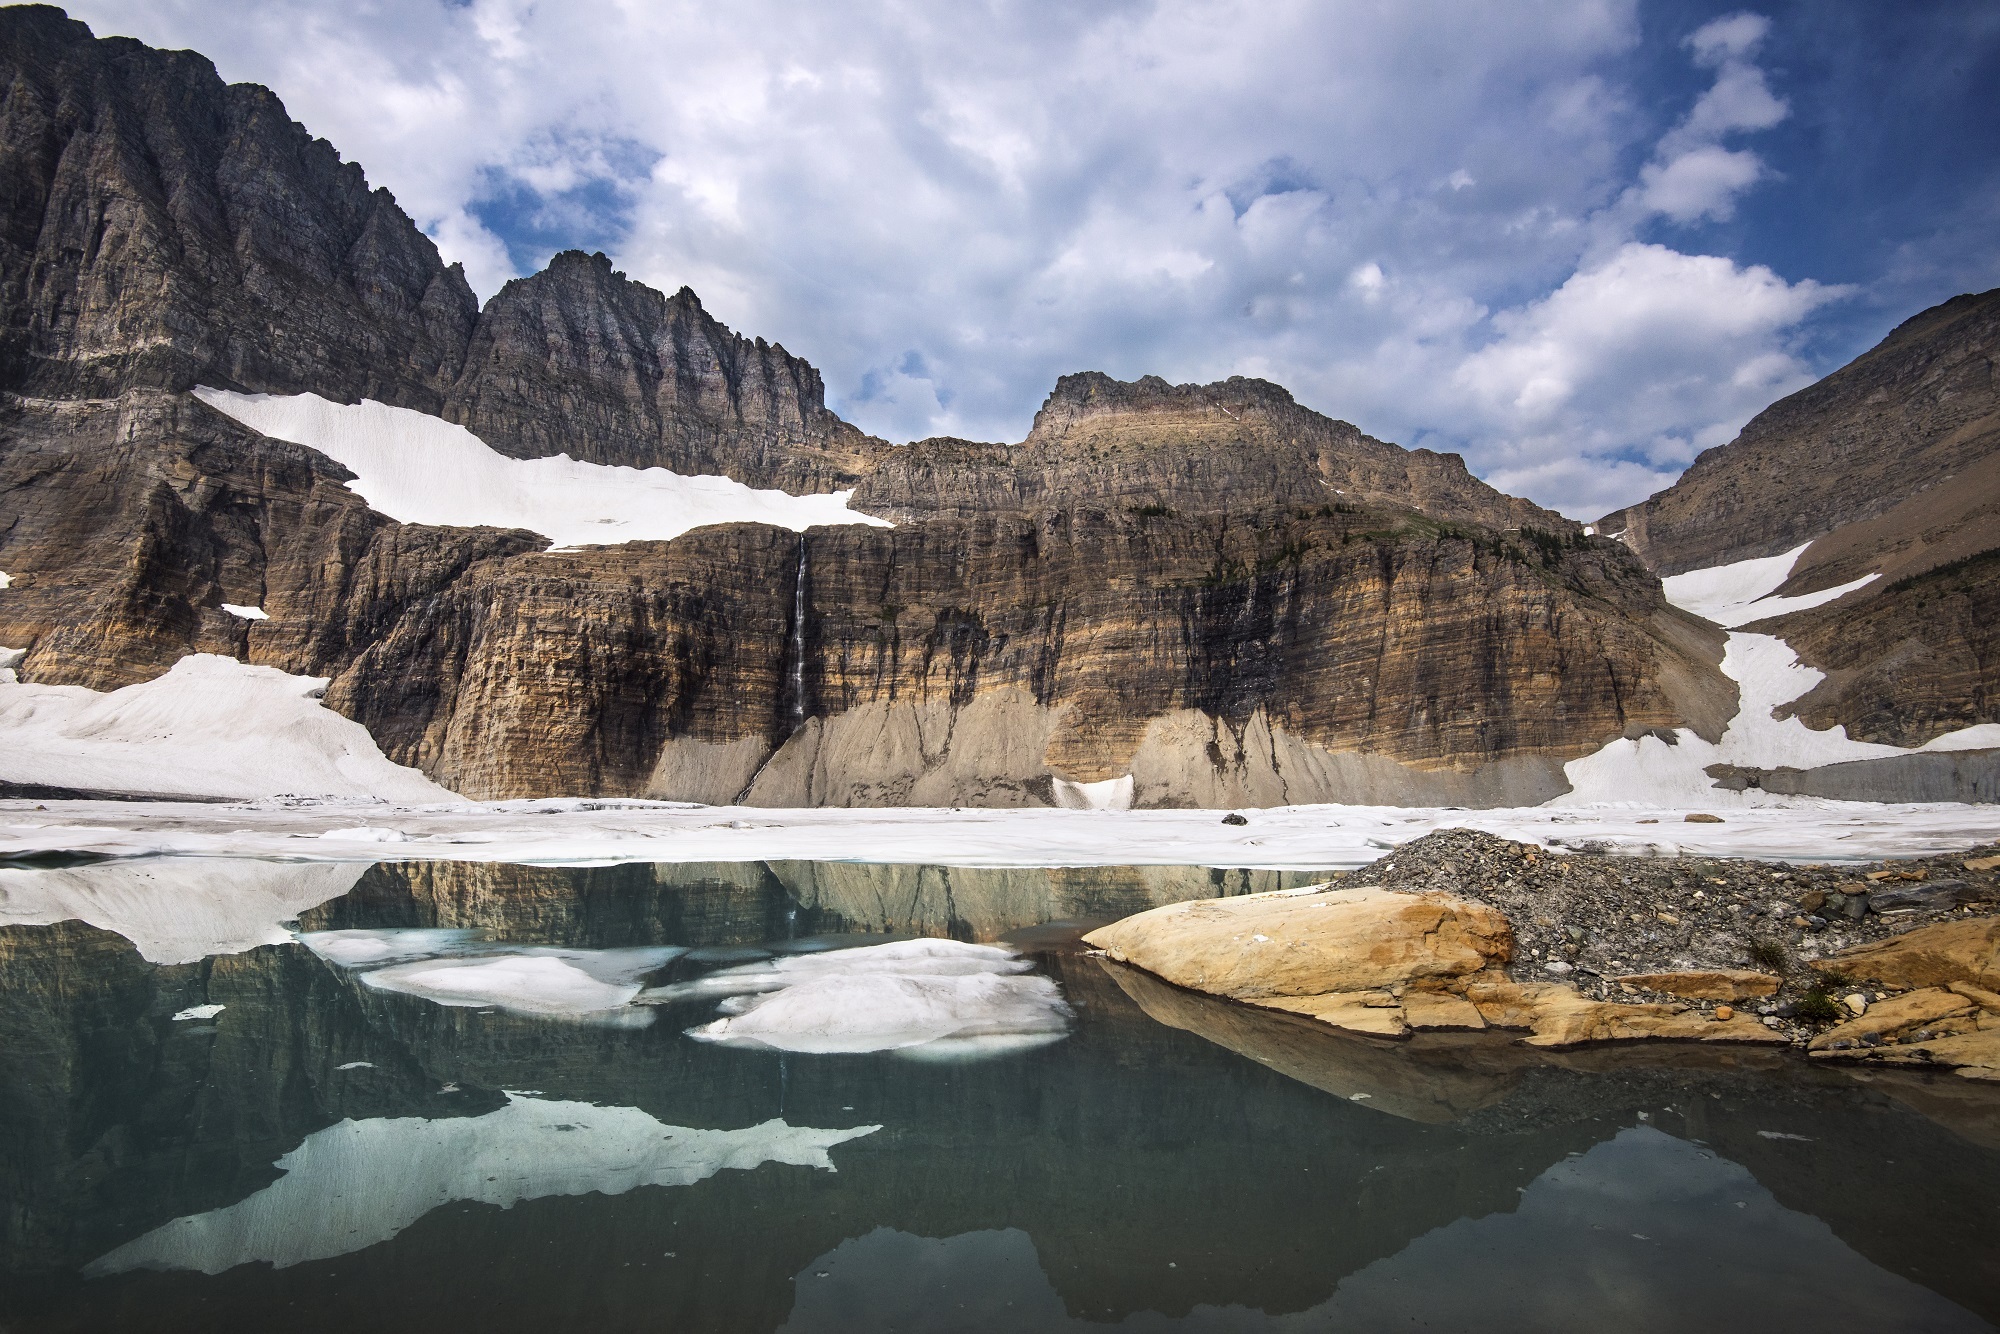
landscape, sea, water, nature, rock, wilderness, mountain, snow, cold, winter, lake, valley, mountain range, range, cliff, ice, reflection, scenic, scenery, usa, fjord, terrain, national park, outdoors, clouds, geology, mountains, alps, loch, montana, glacier national park, landform, mountainous landforms, glacial landform